Virginie Greiner

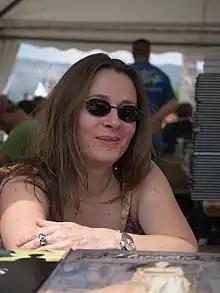
(2010)

Virginie Greiner (born 3 September 1969) is a French comic book scriptwriter who lives in Montélimar, and is affiliated with the collective of female comics creators against sexism.